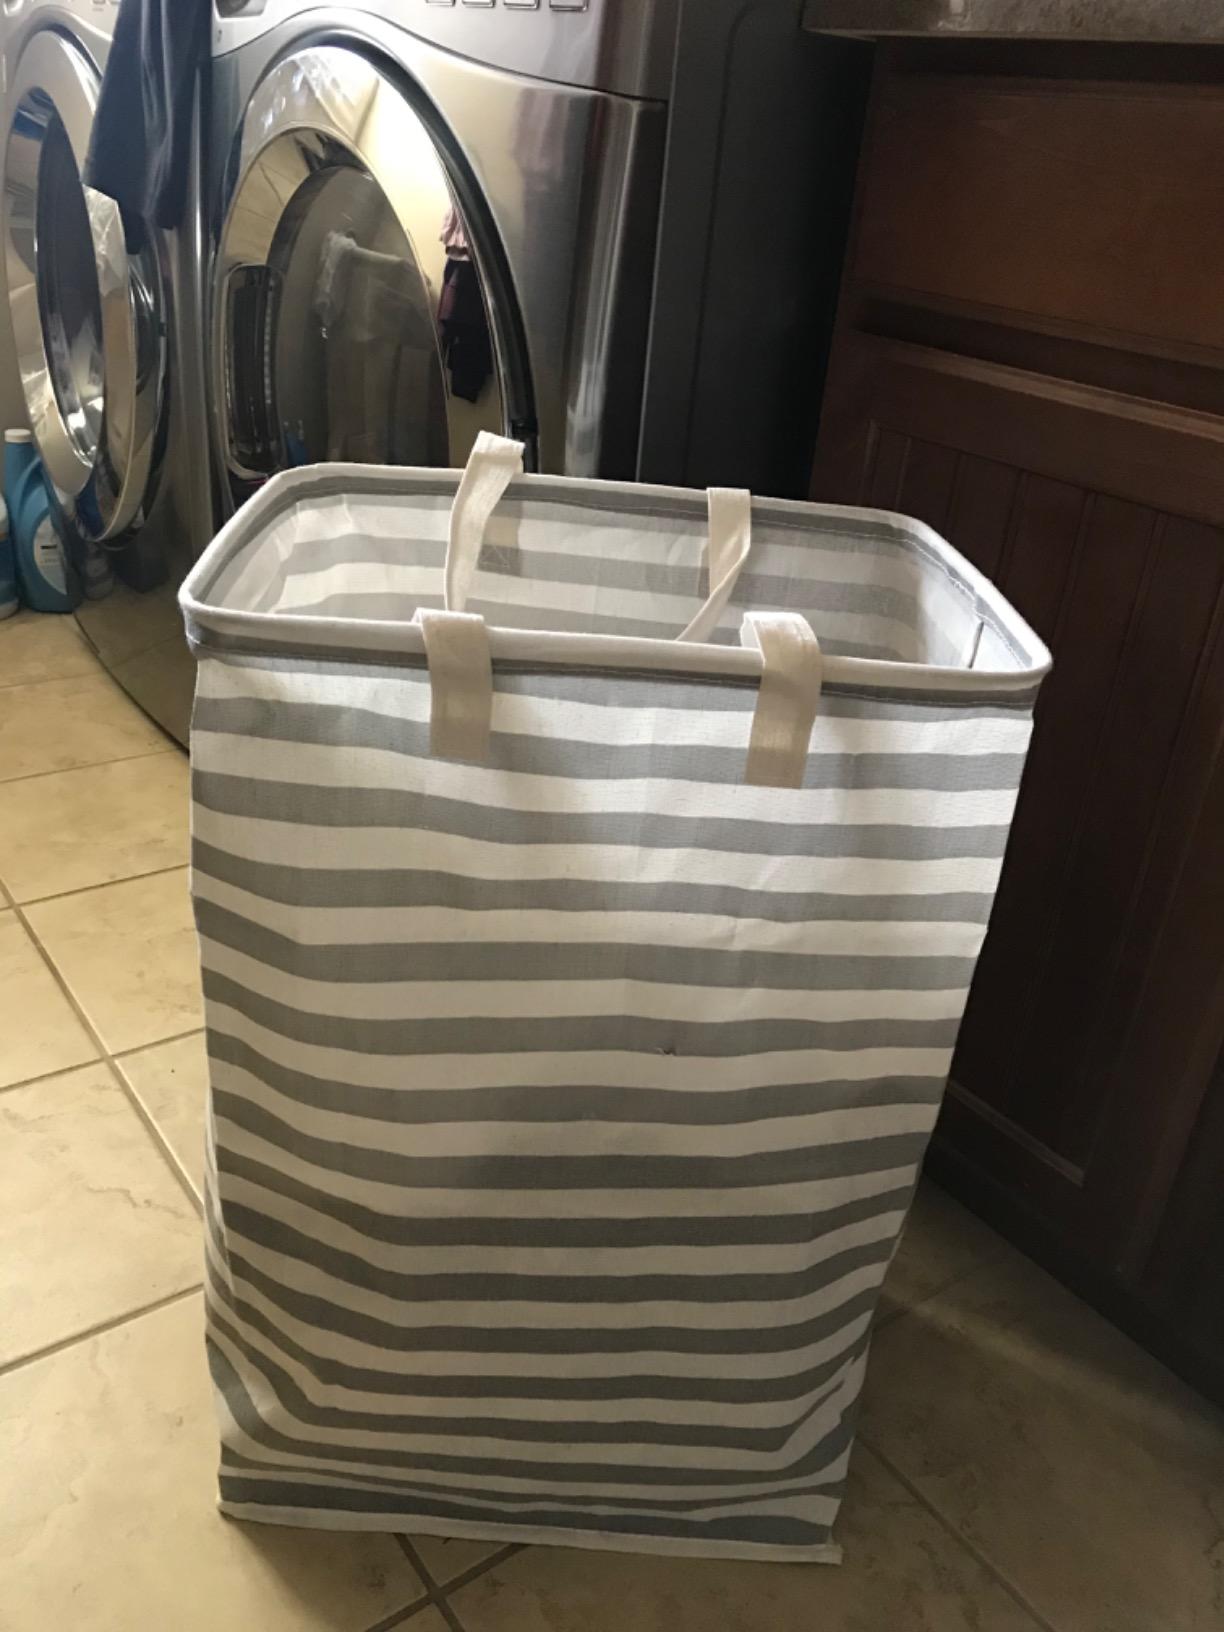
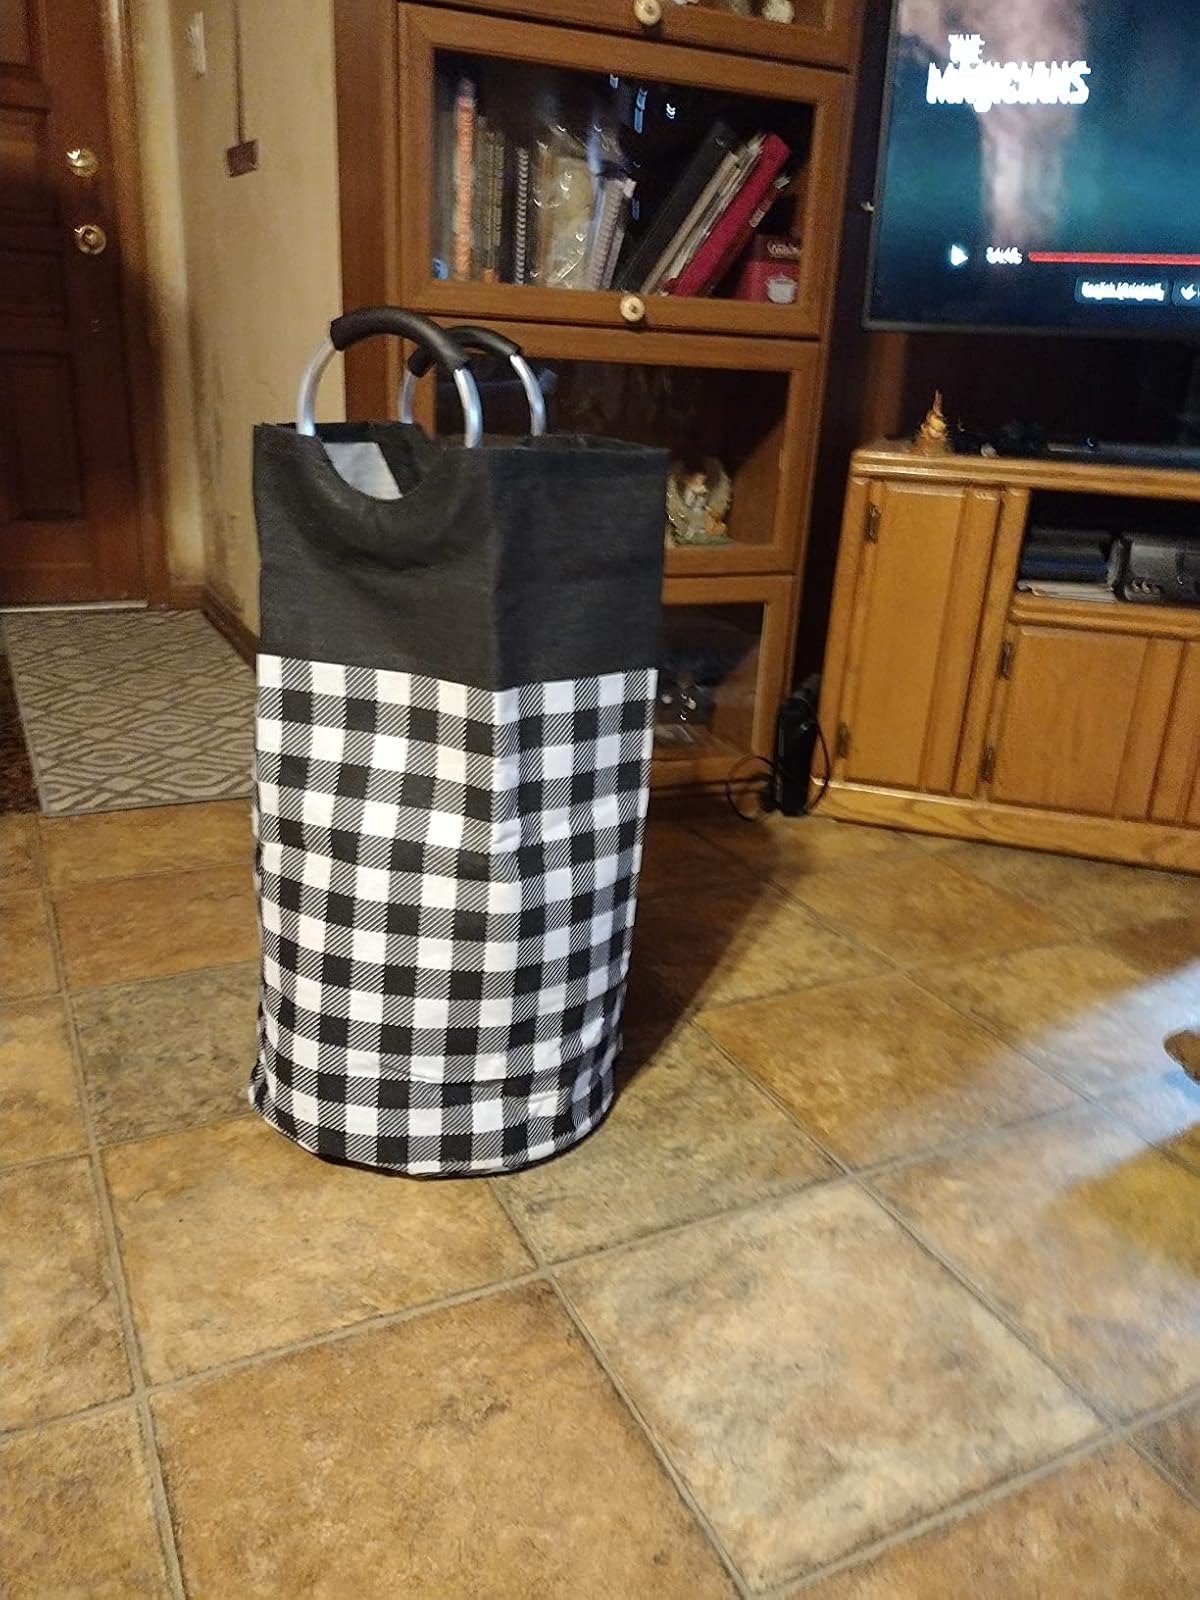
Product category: items_hamper
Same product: no